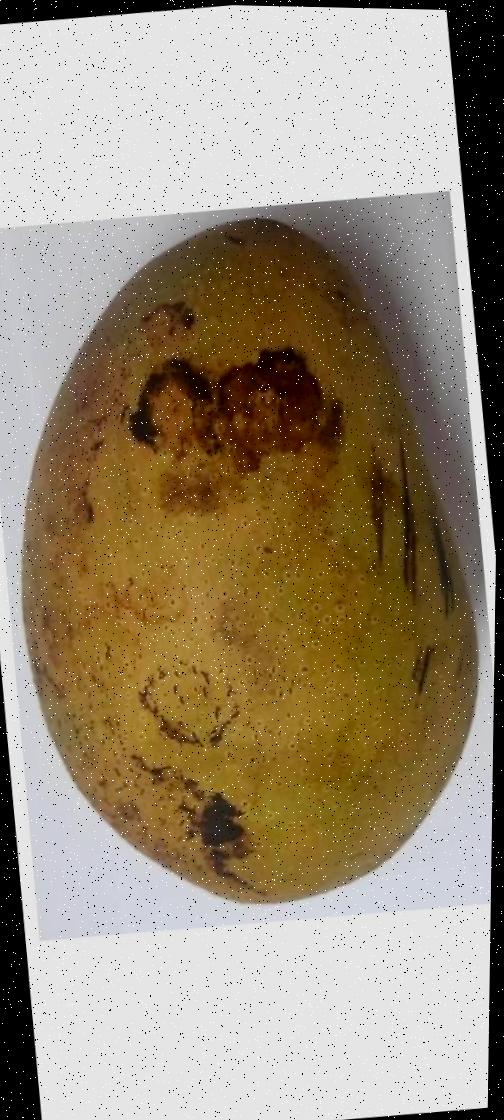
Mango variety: Ashshina Classic